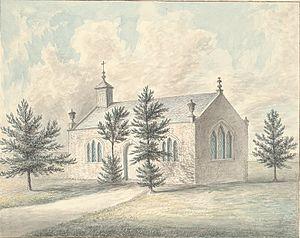
John Ingleby, né en 1749 et mort en 1808, est un peintre britannique d'origine galloise dont la spécialité était la peinture de petite dimension, notamment de paysages.